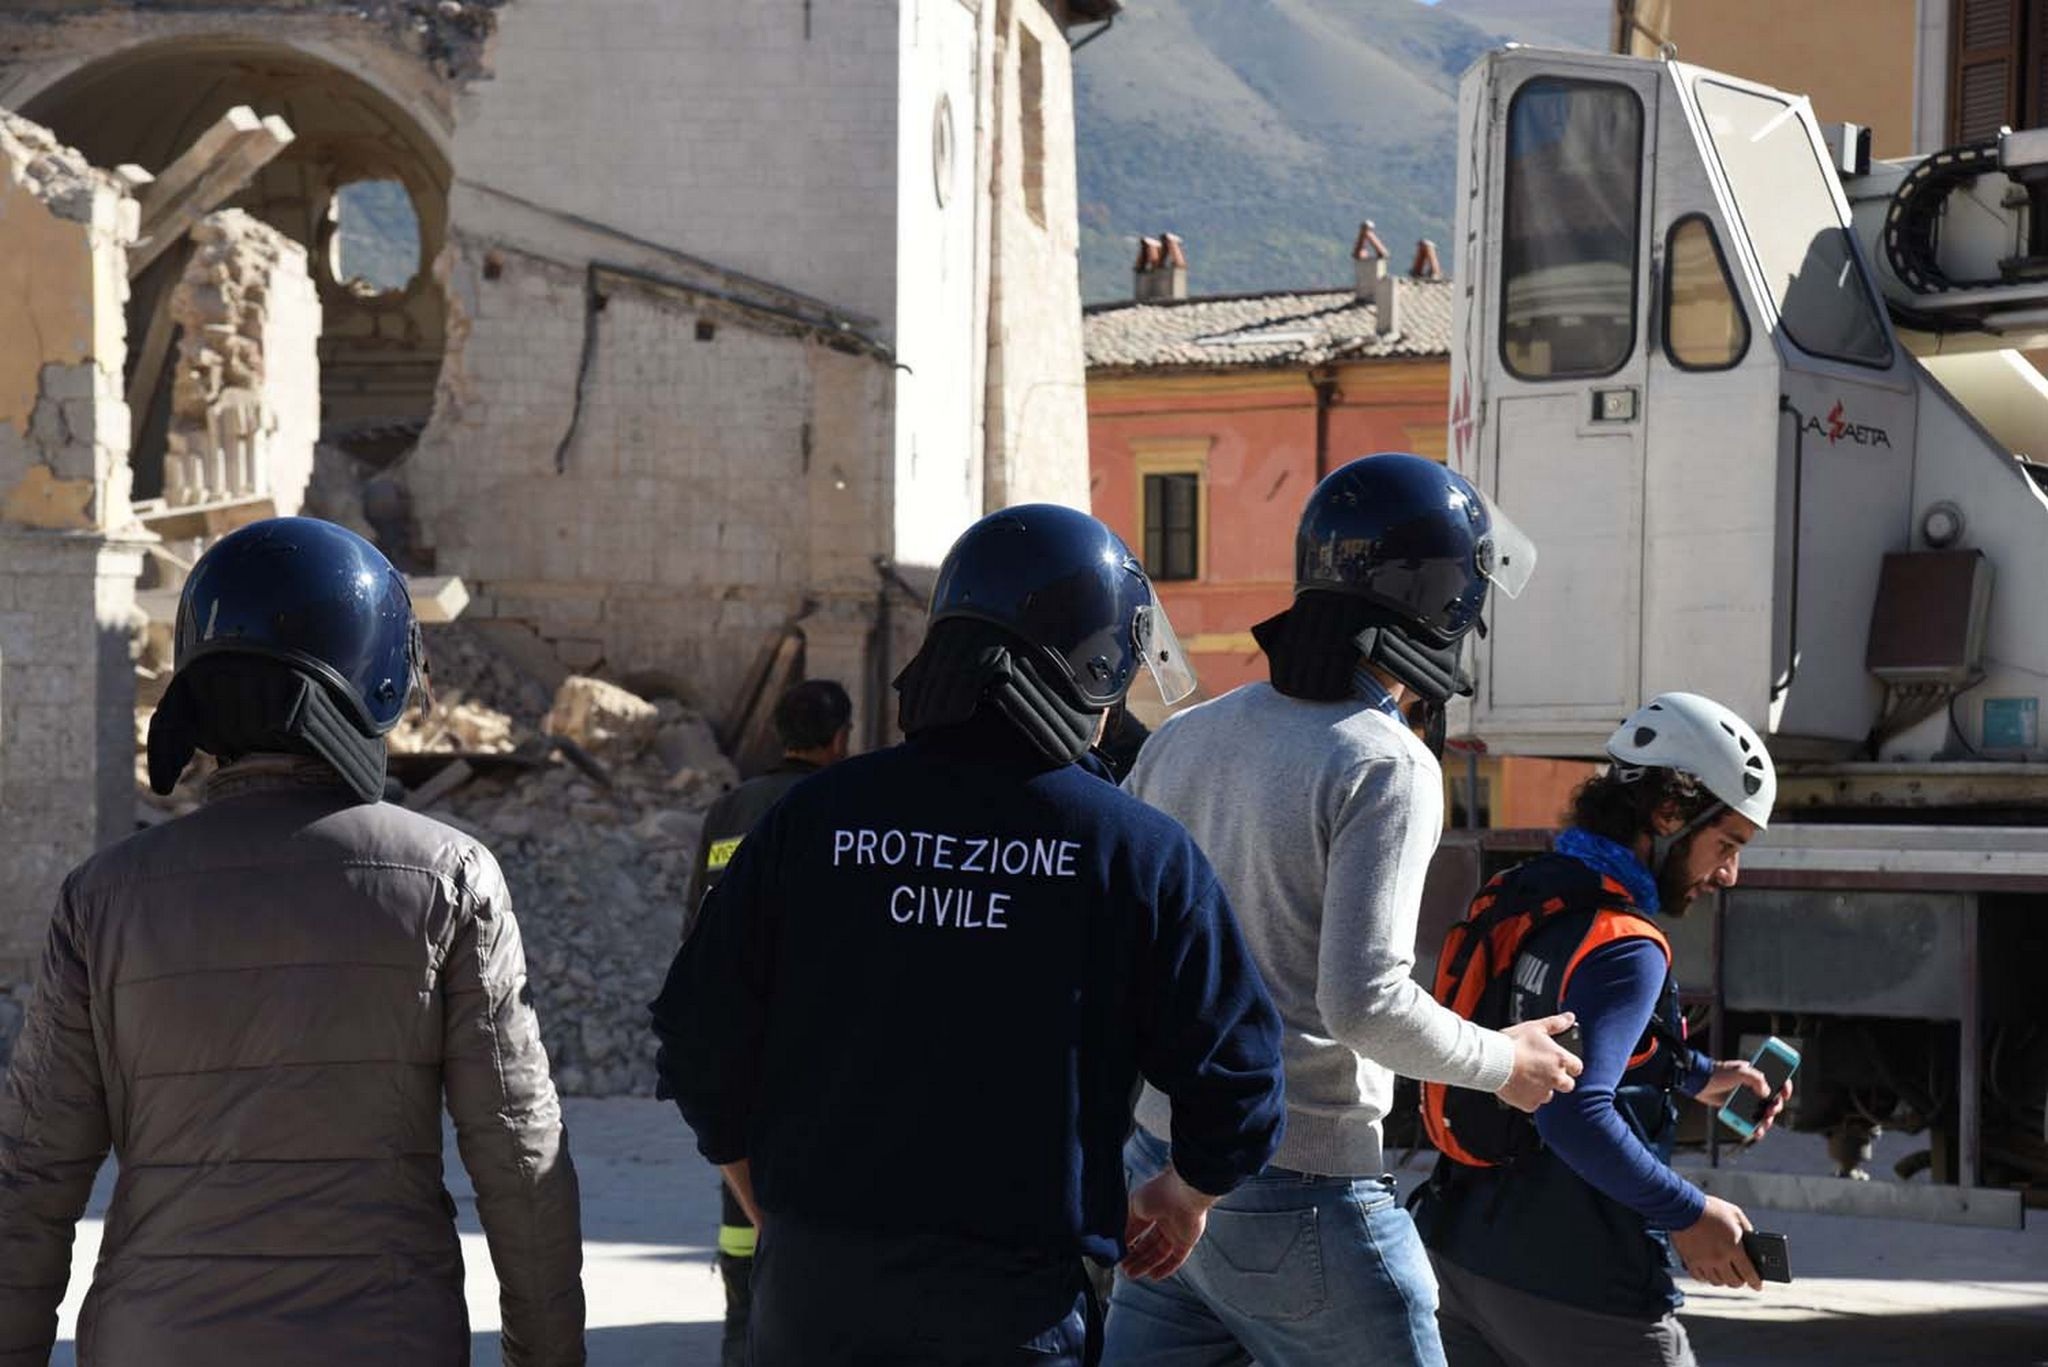
police, earthquake, norcia, military police, earthquake italy, san bendetto norcia earthquake, earthquake norcia